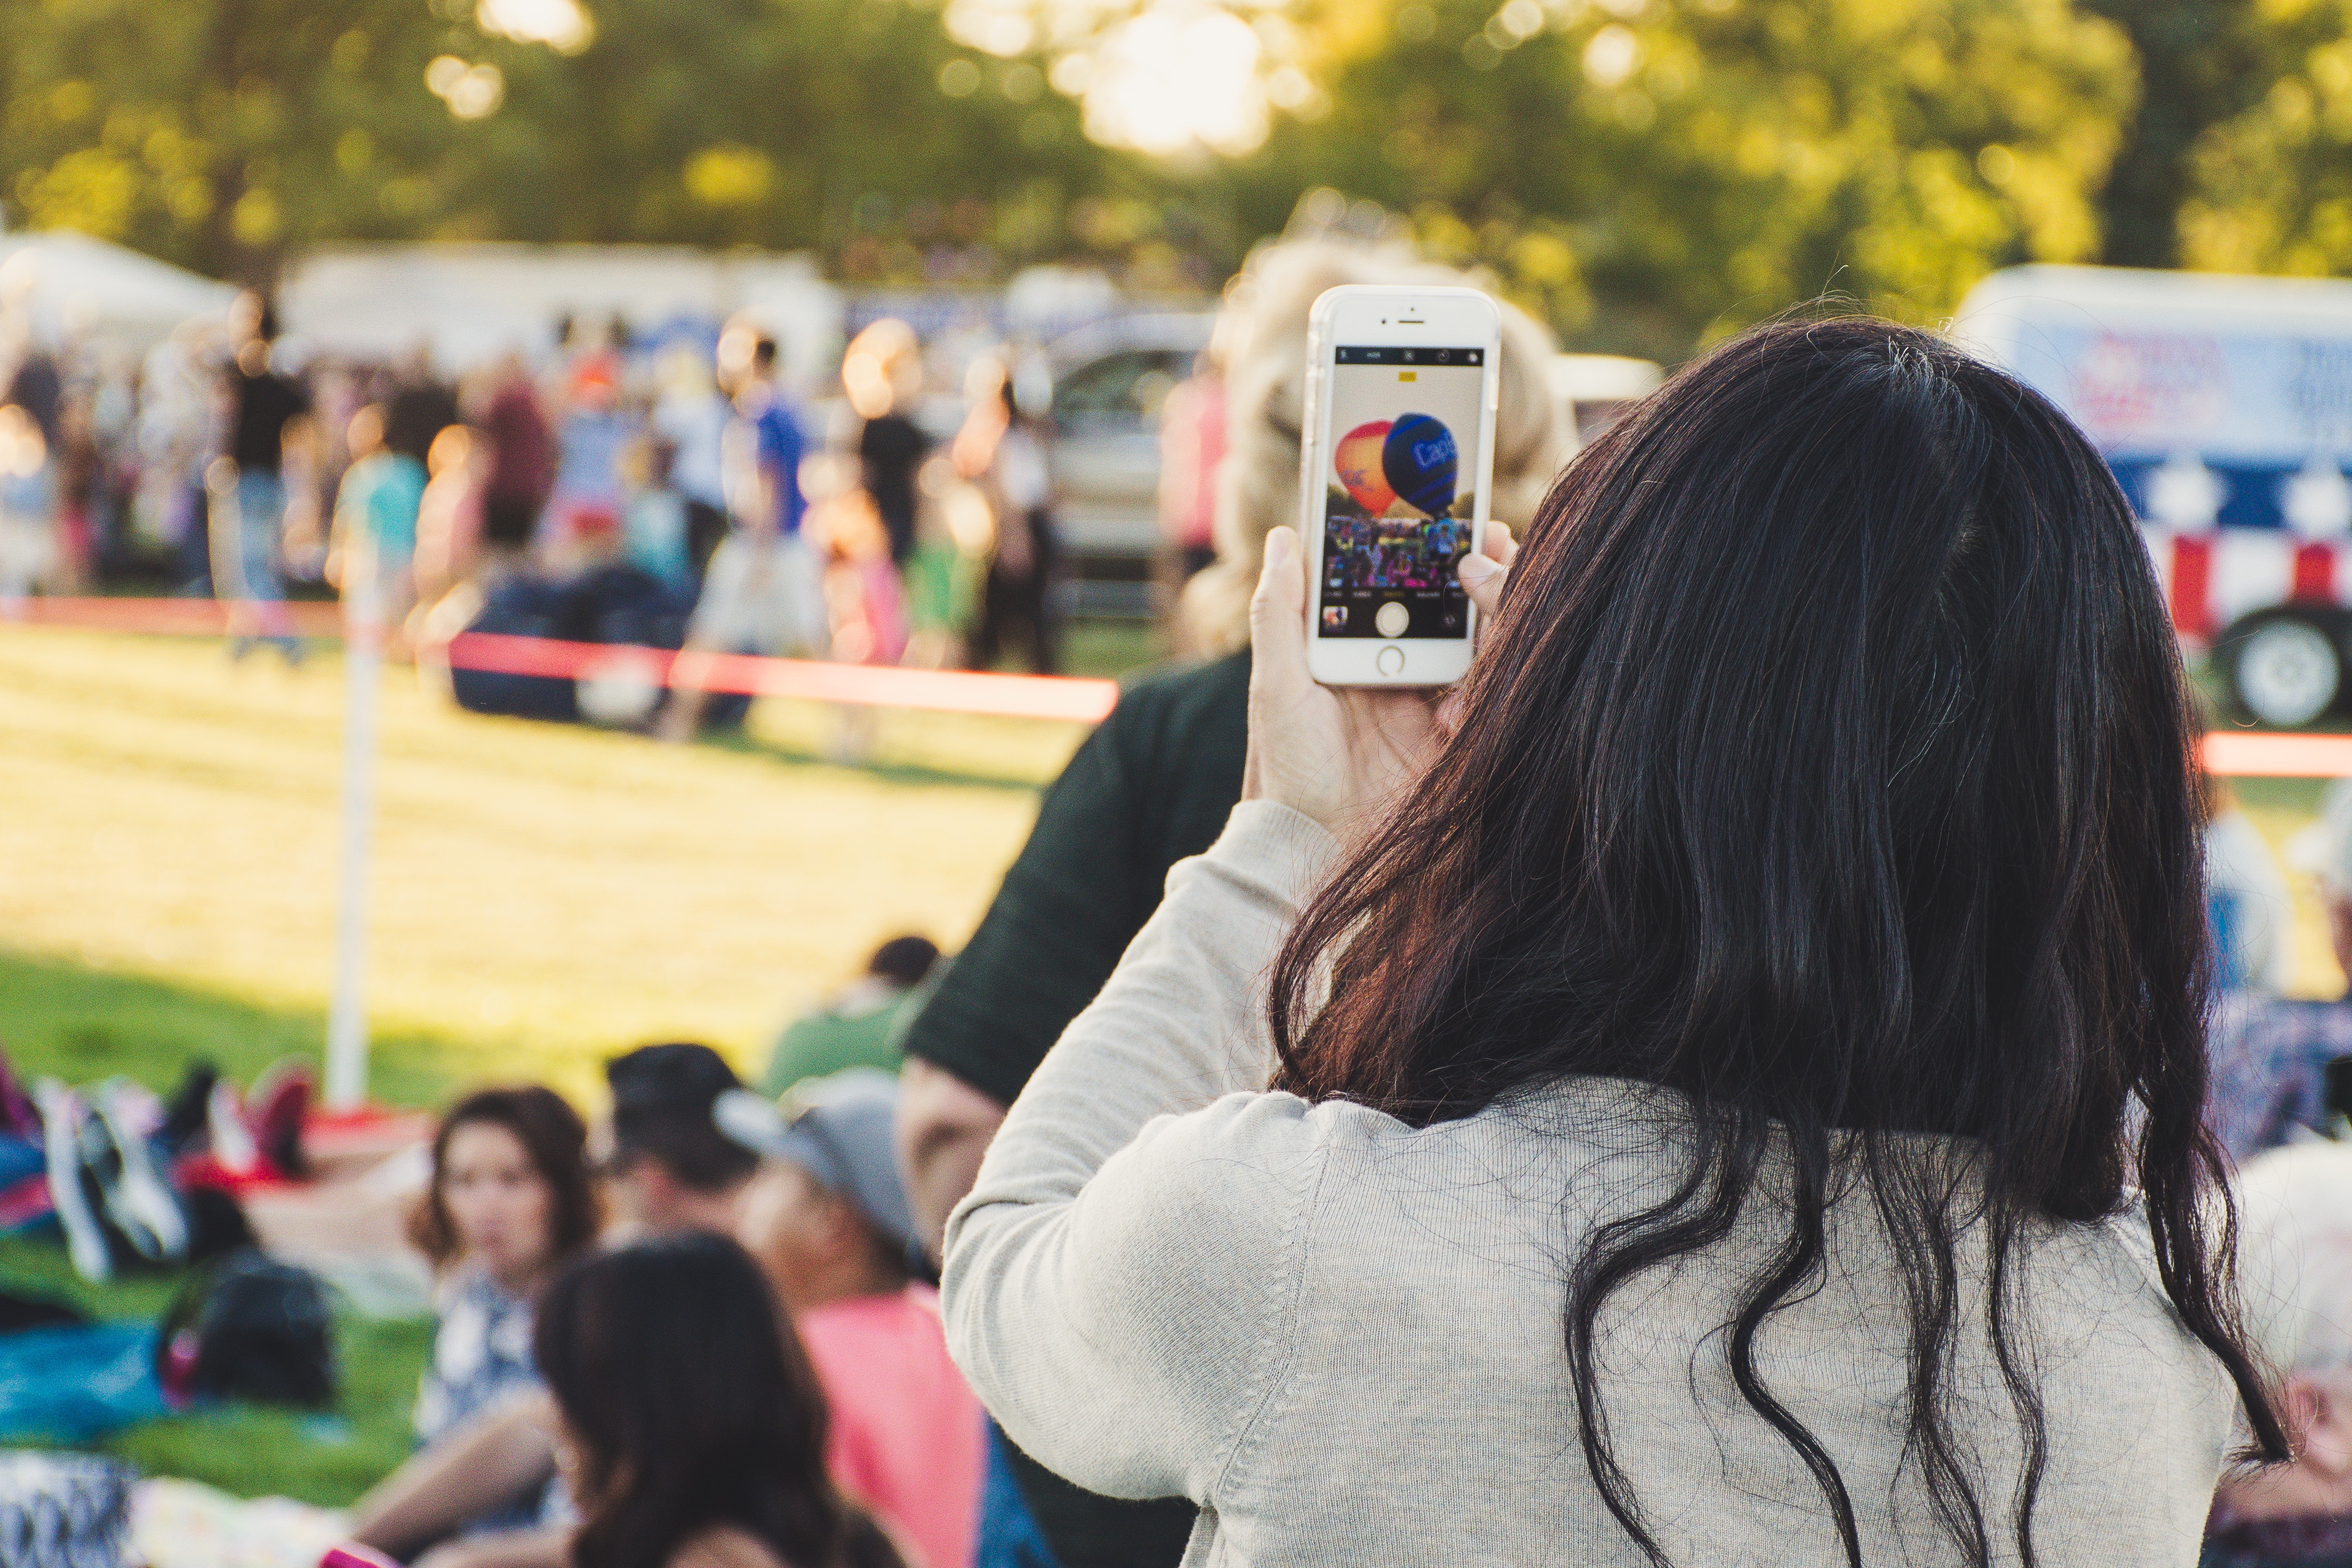
crowd, car, public space, girl, vehicle, fun, plant, recreation, tree, public event, event, city